Lago Martiánez

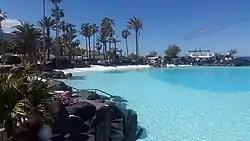
Lago Martiánez artificial lake

The project’s first stage involved the area of the municipal pools, formerly known as "los Alisios". Engineer Juan Alfredo was responsible for the technical aspects, while César Manrique was in charge of the creative and artistic elements. Manrique combined his architectural spirit with the traditional architecture of the Canary Islands, incorporating flora and fauna elements, alongside authentic and innovative sculptures. ‘Los Alisios’ and "la Jibia" (cuttlefish) are two examples of such sculptures.